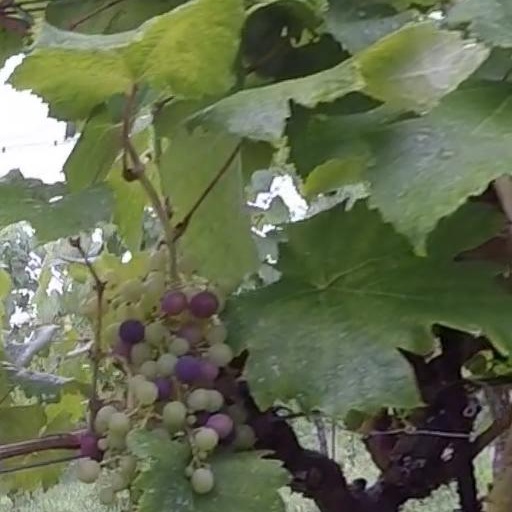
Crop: grape